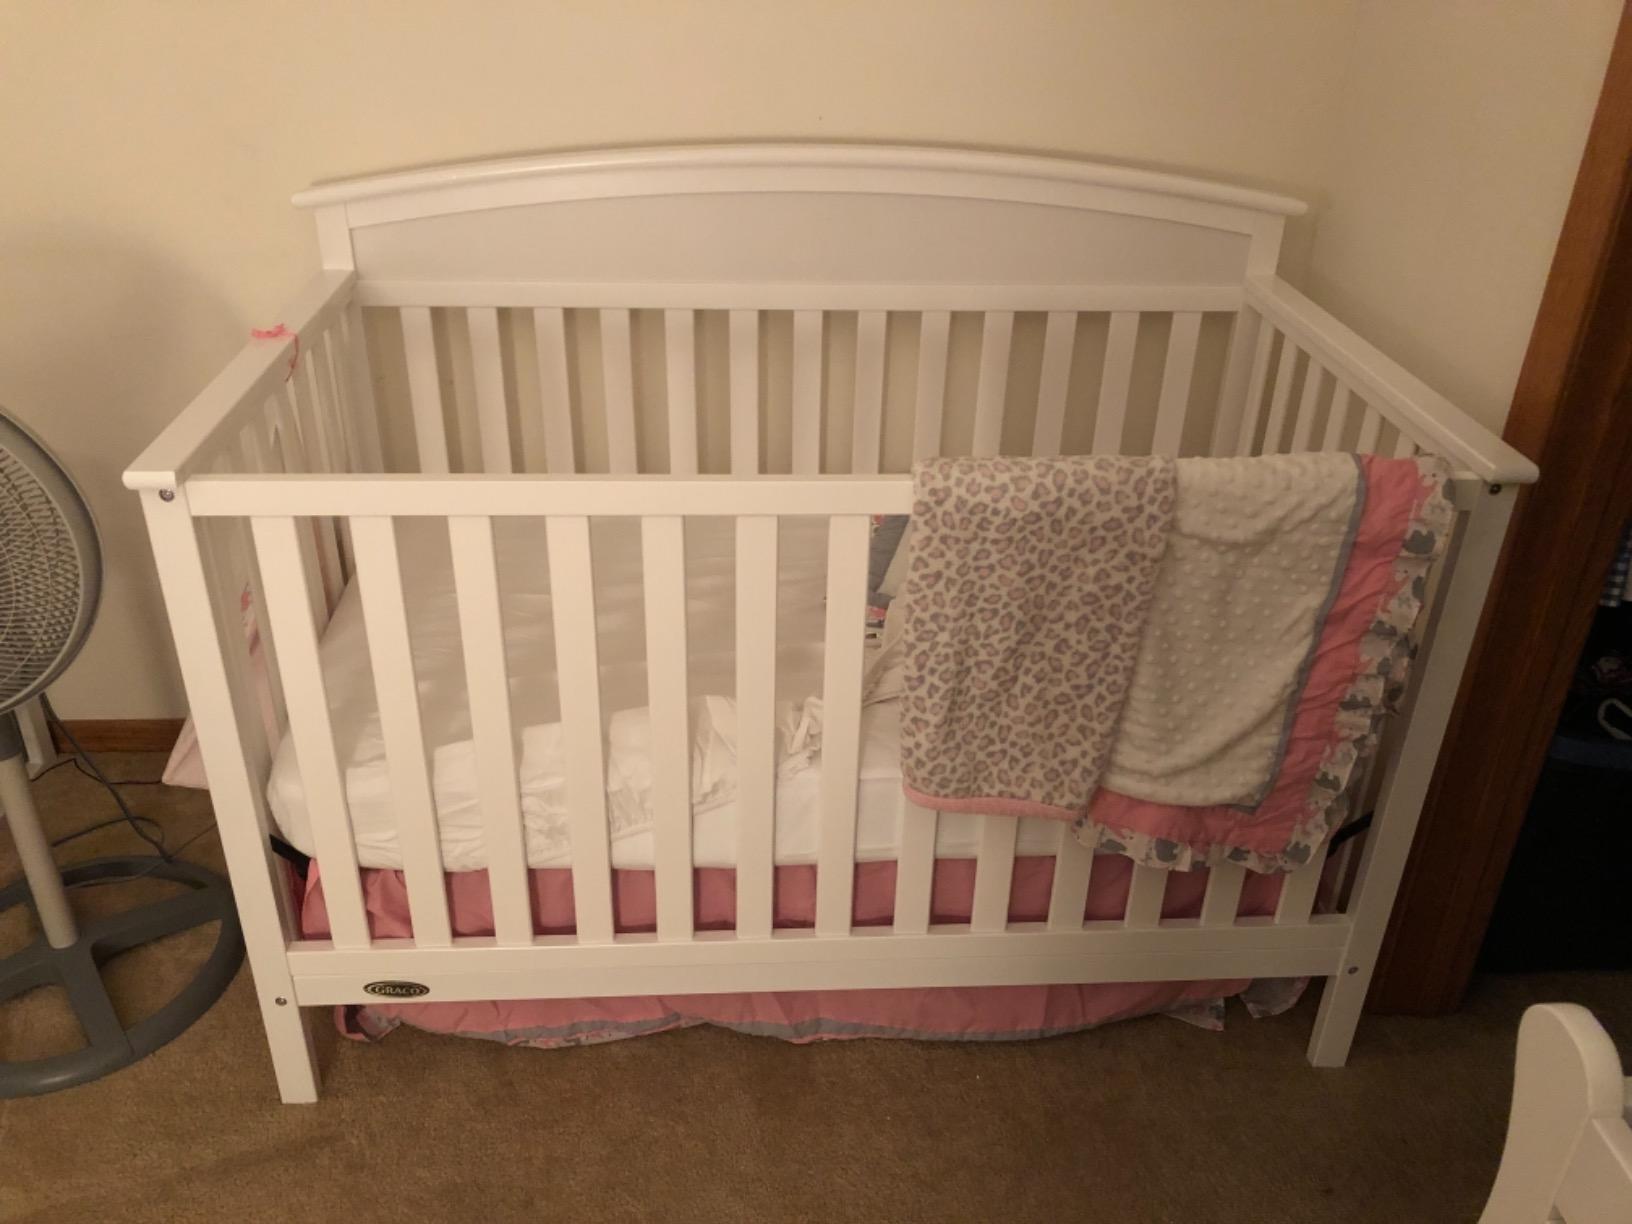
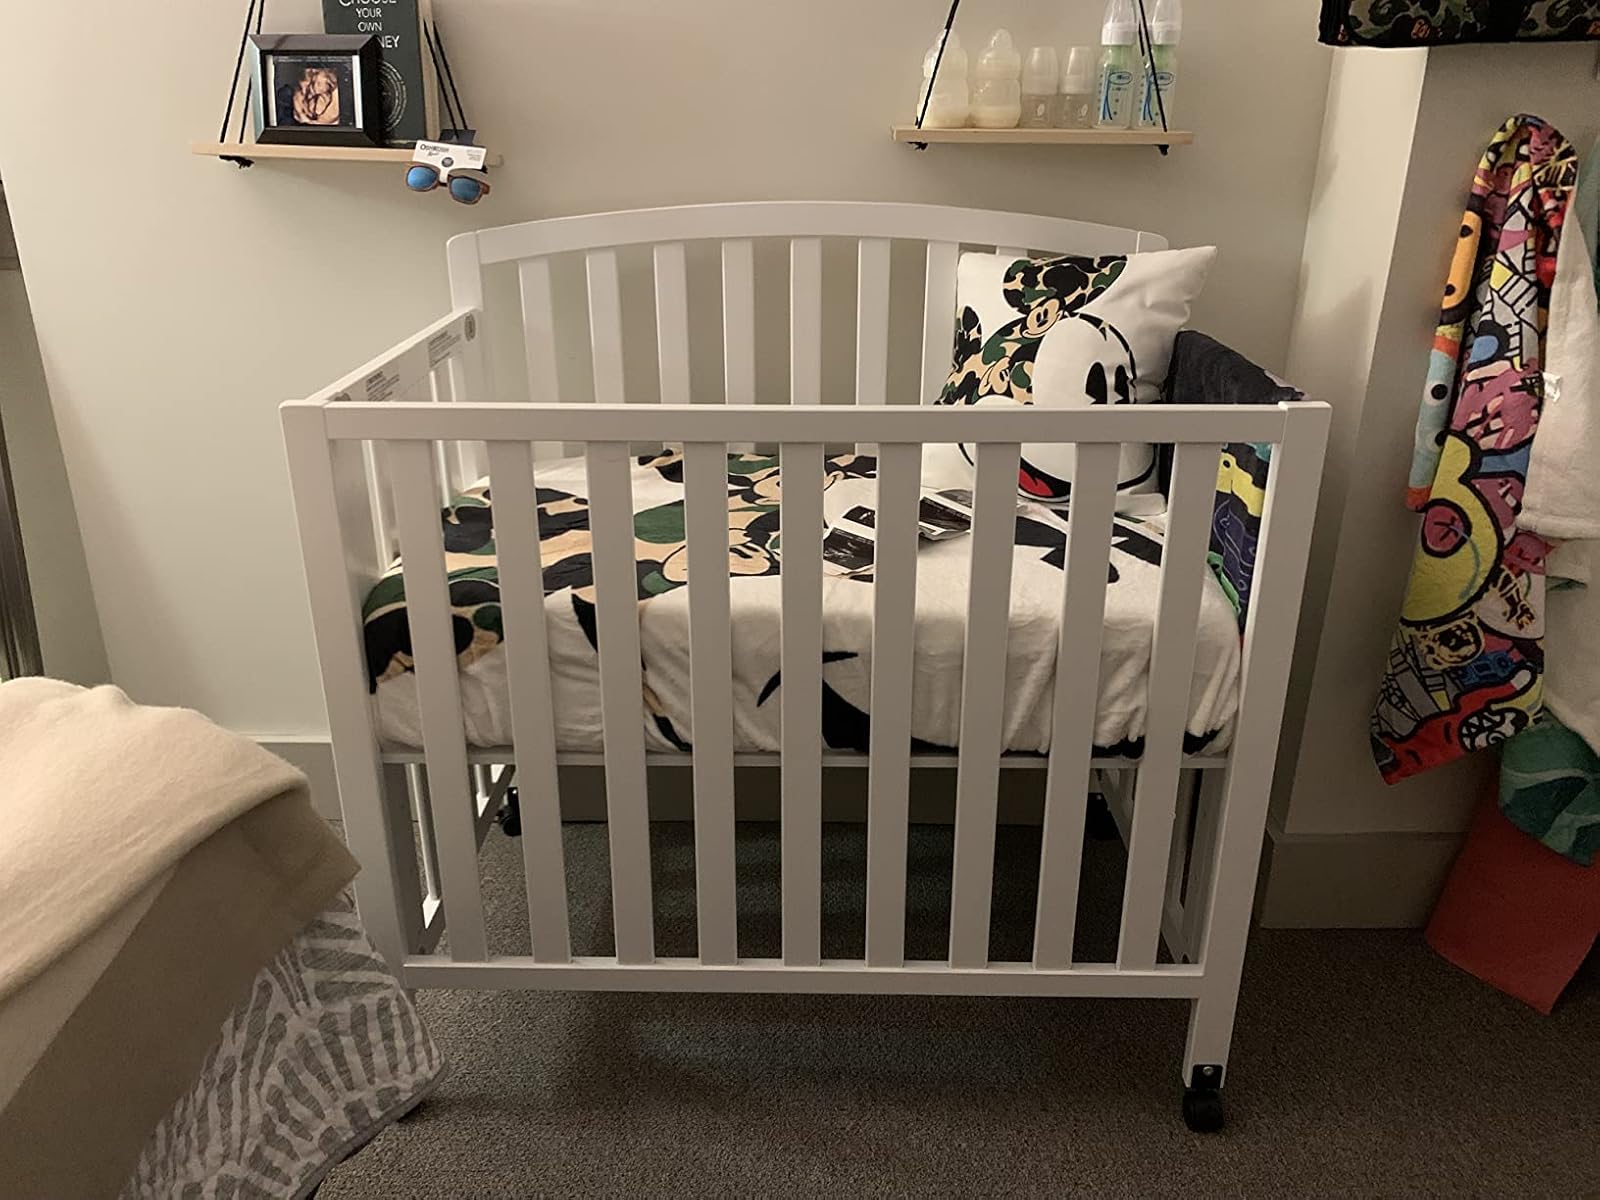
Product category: products_crib
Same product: no